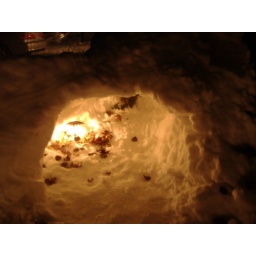
Mmmm, cozy. The leaves and tree in the wall give it that irresistibly rustic feel.